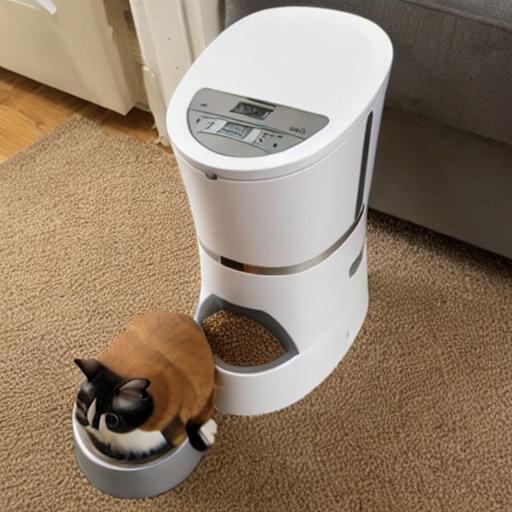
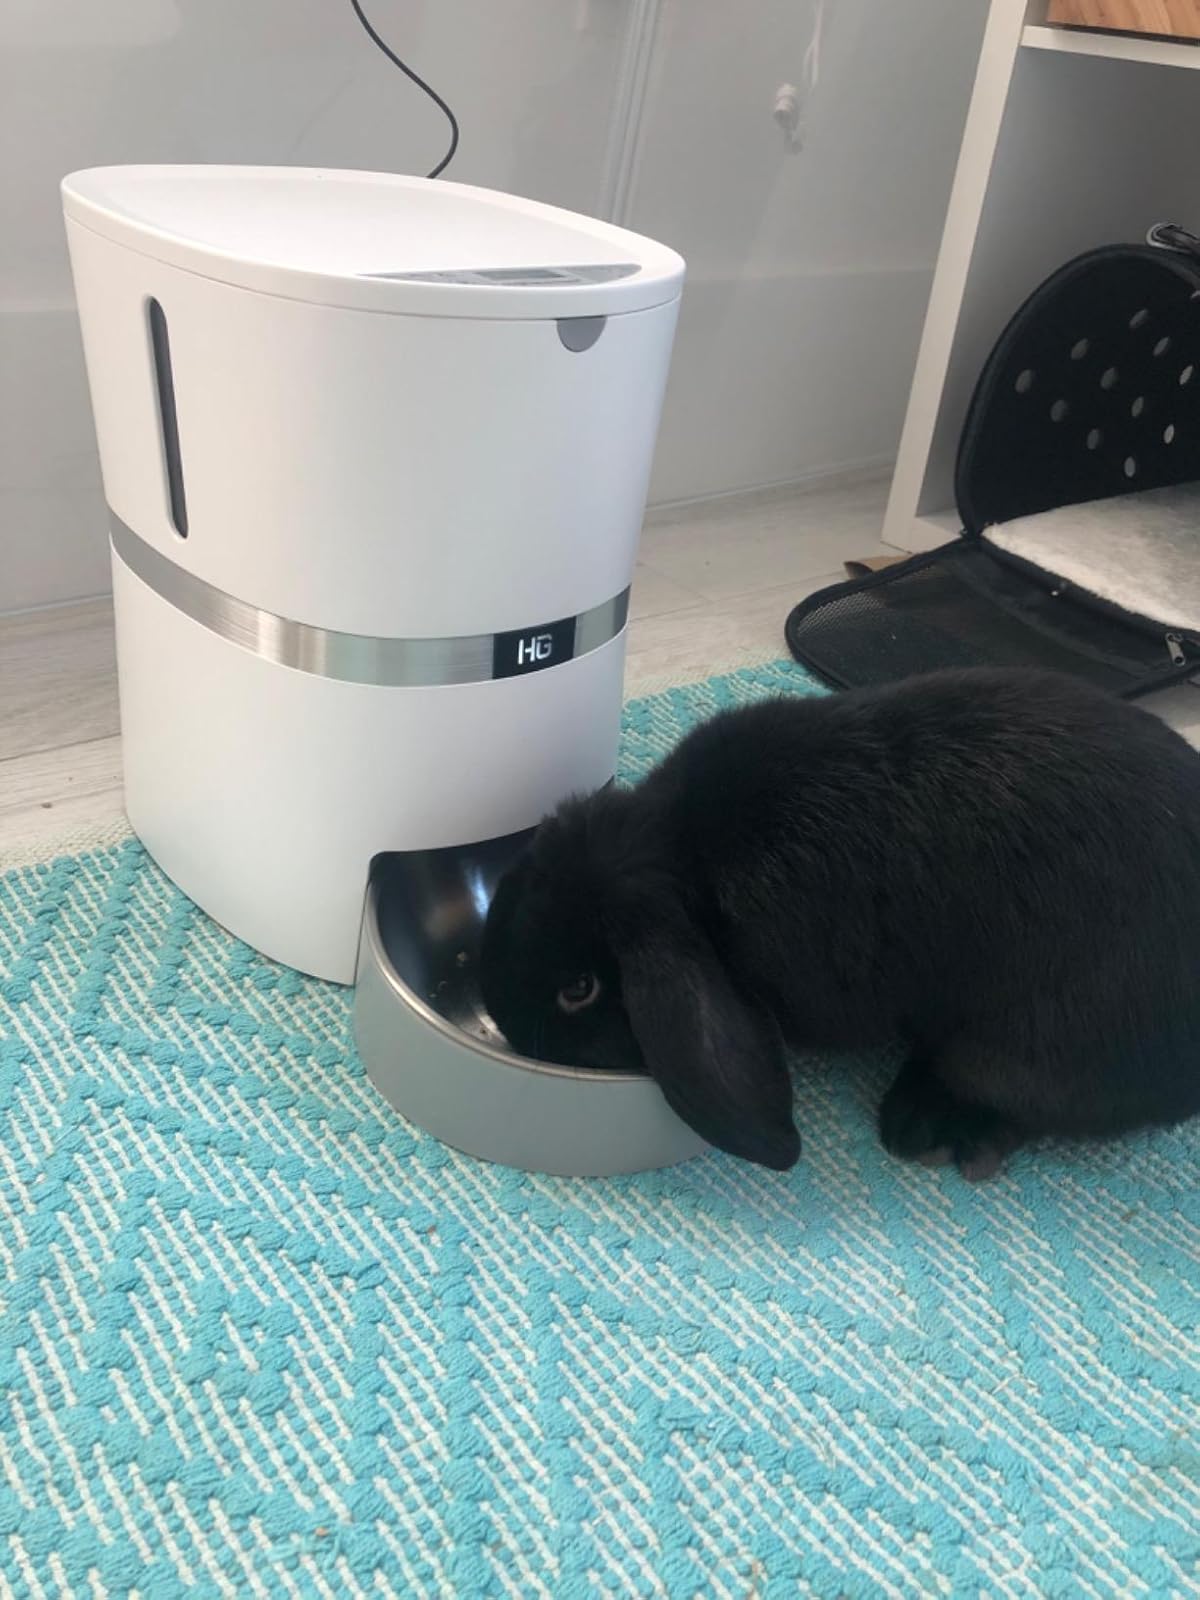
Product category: items_feeder
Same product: no